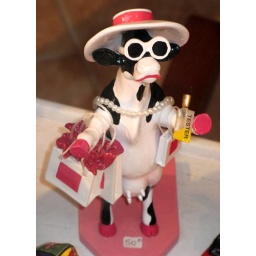
Gaudy cow in pink selling perfume